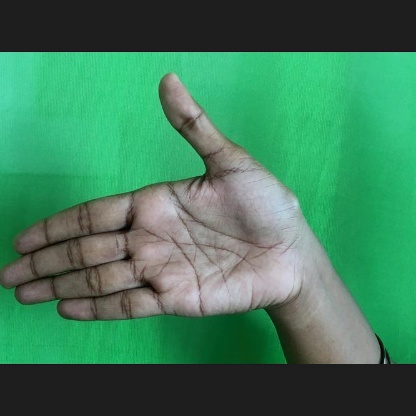
Mudra: Ardhachandran